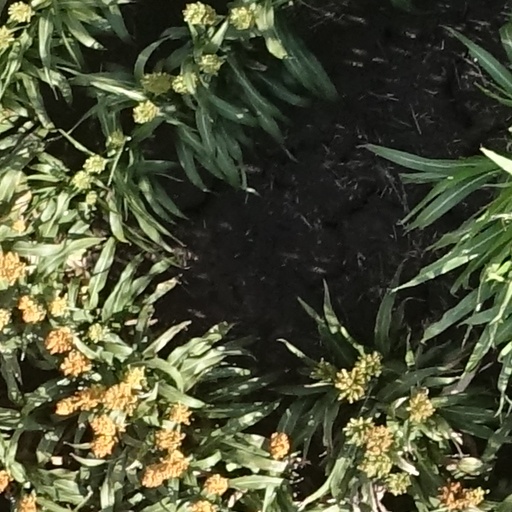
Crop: sorghum